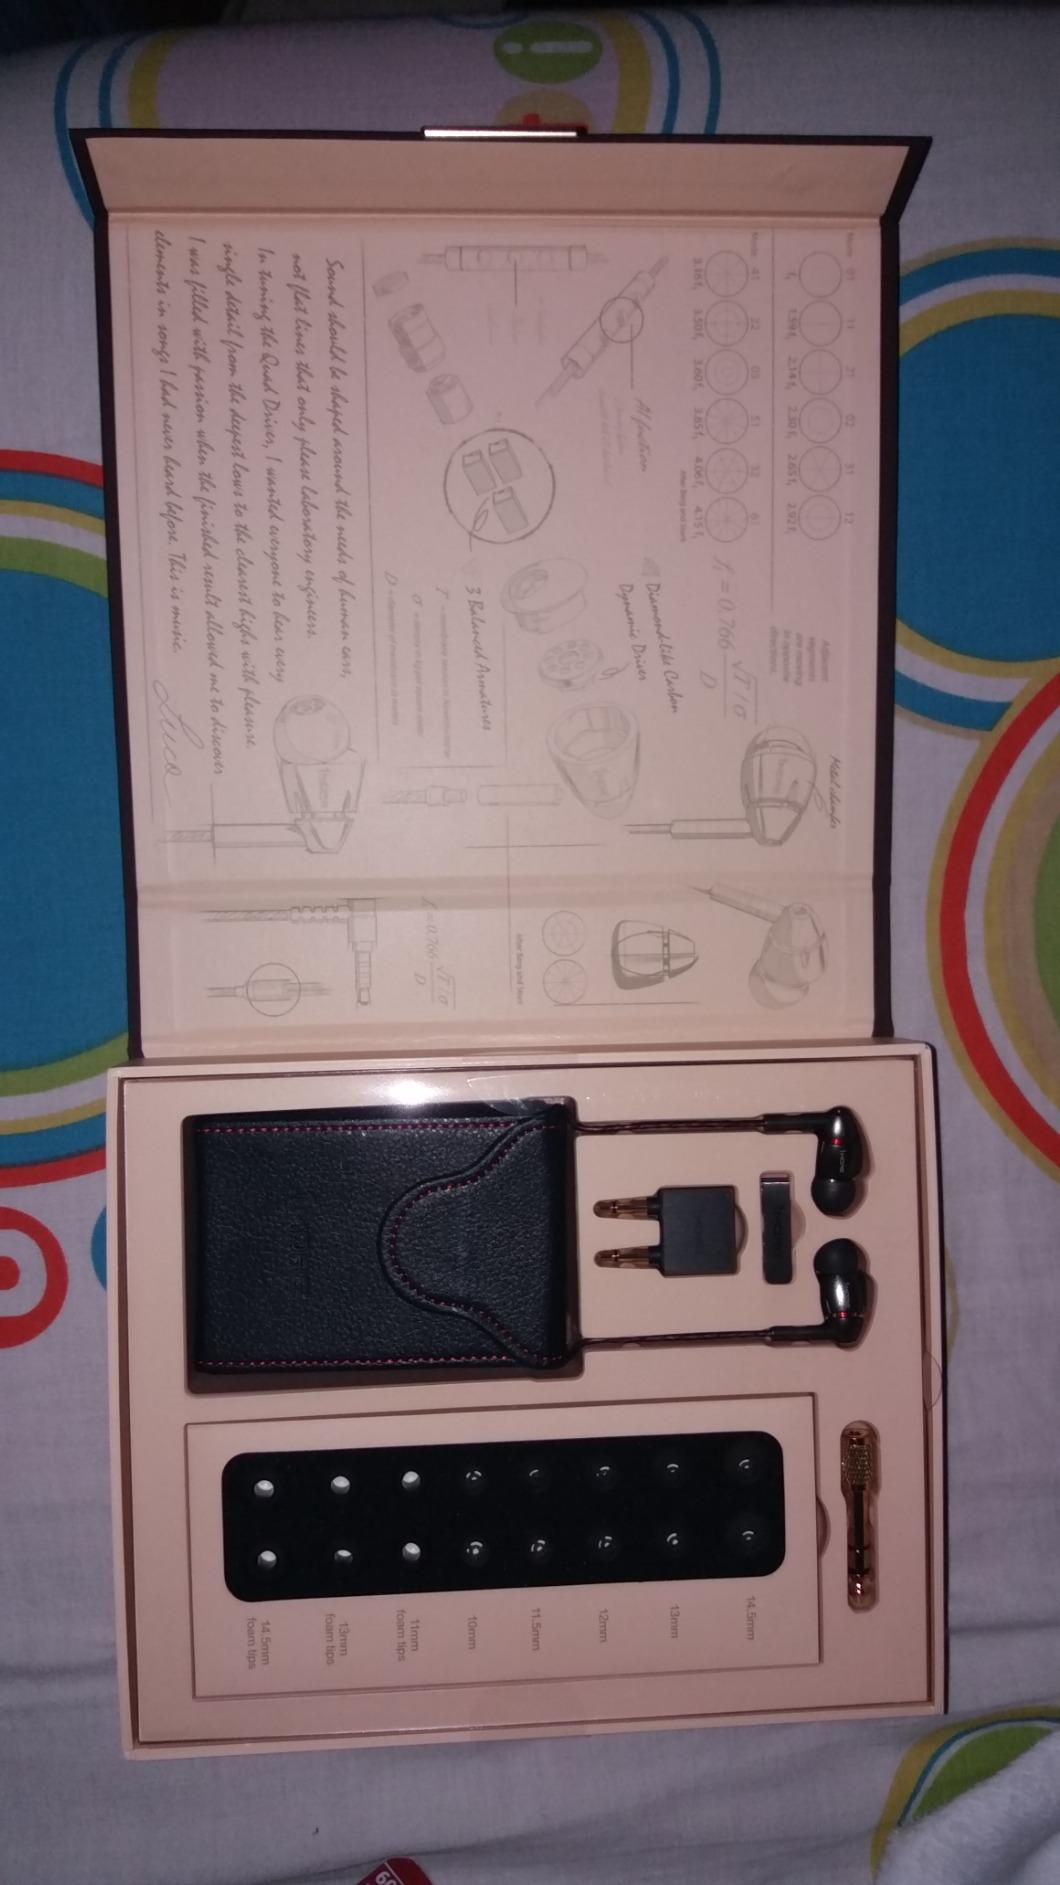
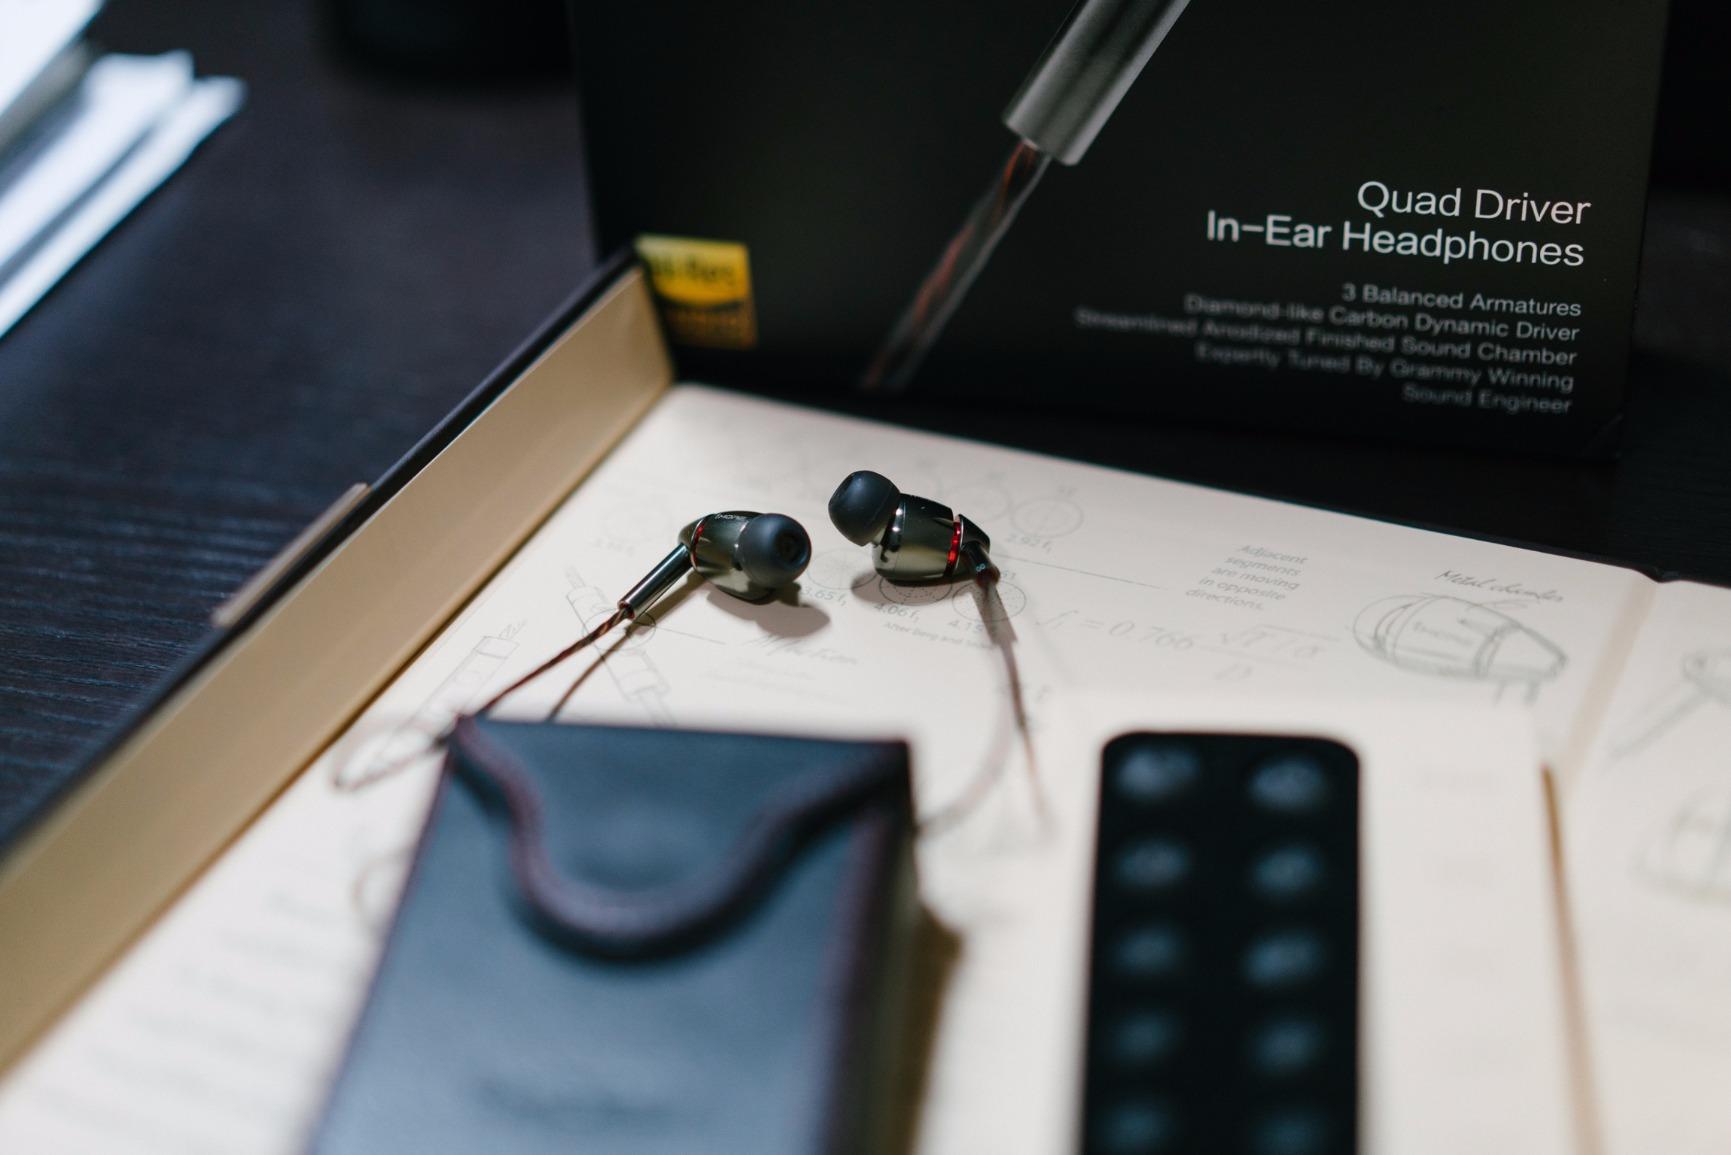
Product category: headphones
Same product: yes